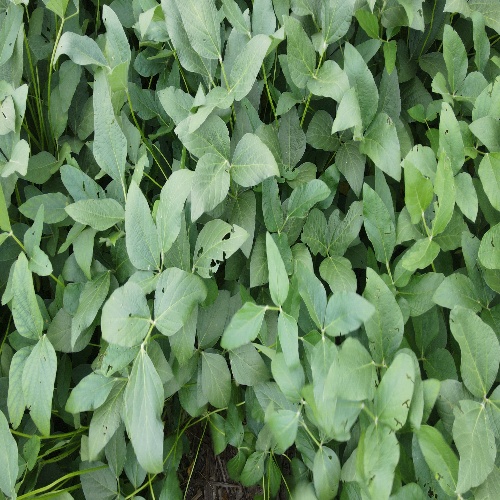
Label: Caterpillar